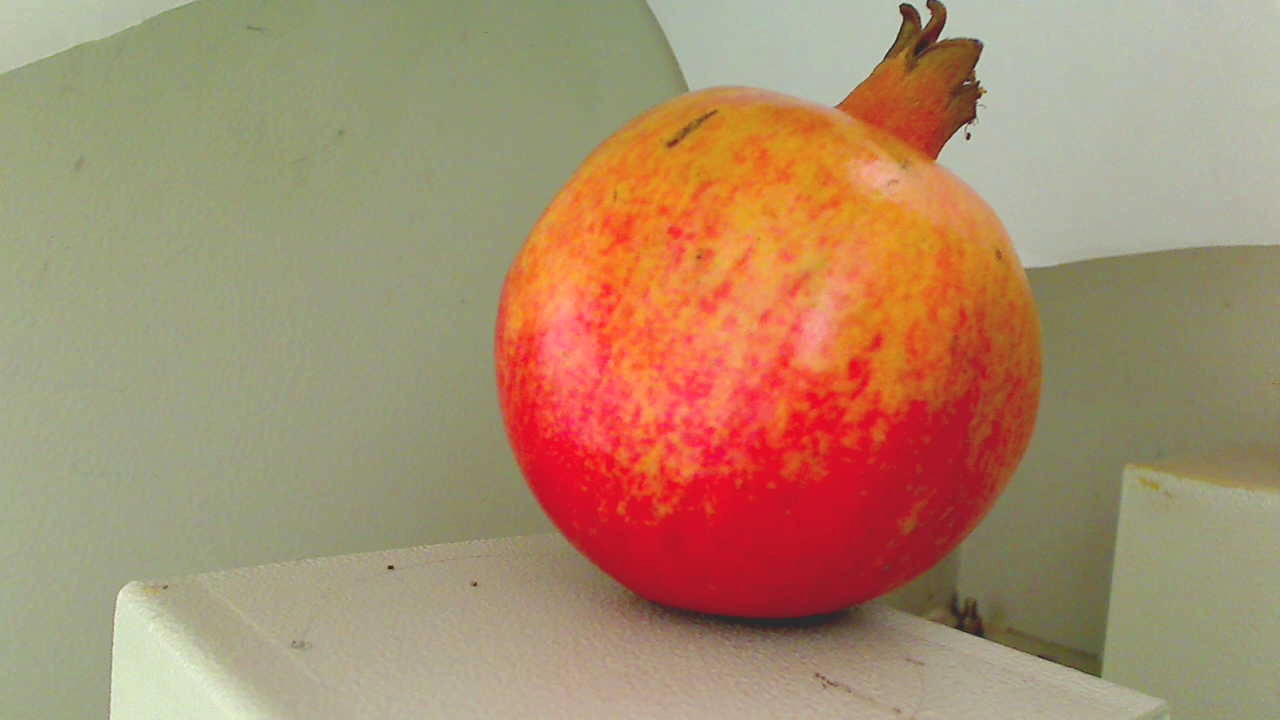
Grade: grade-2
Quality: quality-3